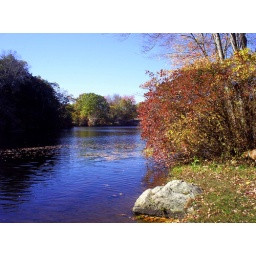
The autumn sky is reflected in the blue waters of the pond.